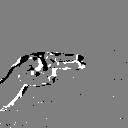
ASL letter: h